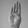
ASL letter: B